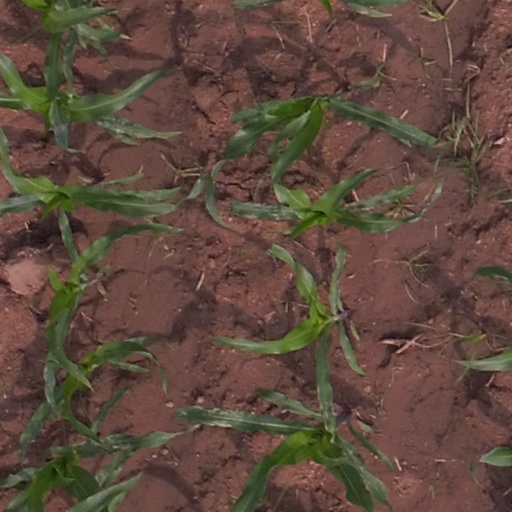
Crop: maize; corn